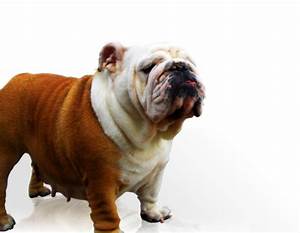
Label: dog